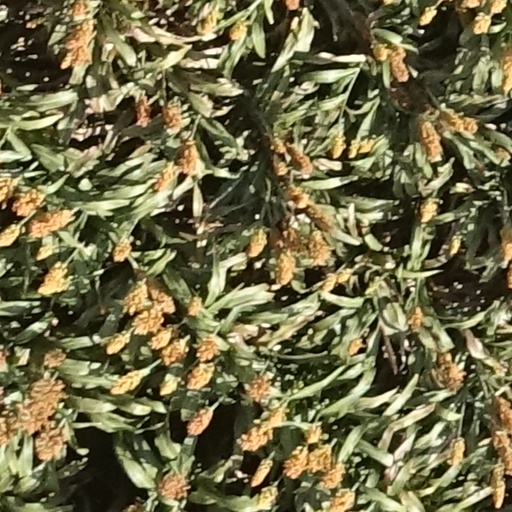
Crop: sorghum